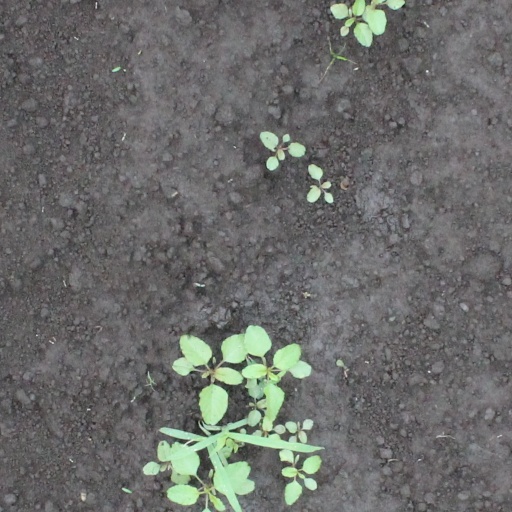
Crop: soybean